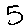
Label: 5